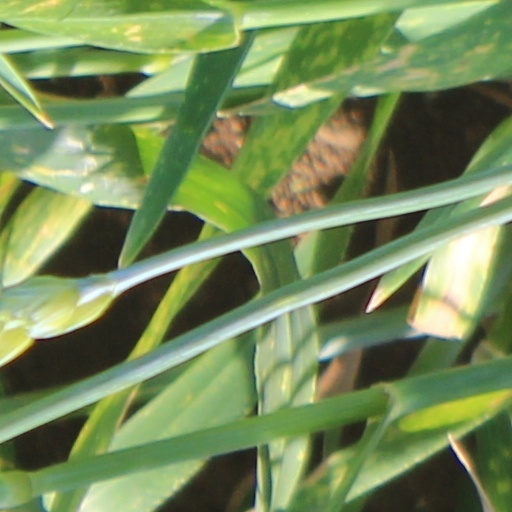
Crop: wheat